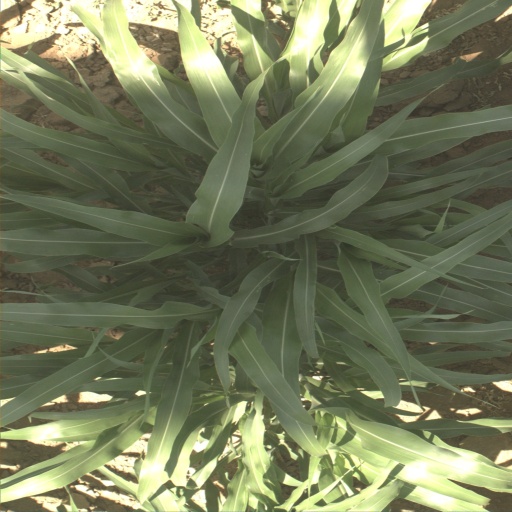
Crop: sorghum